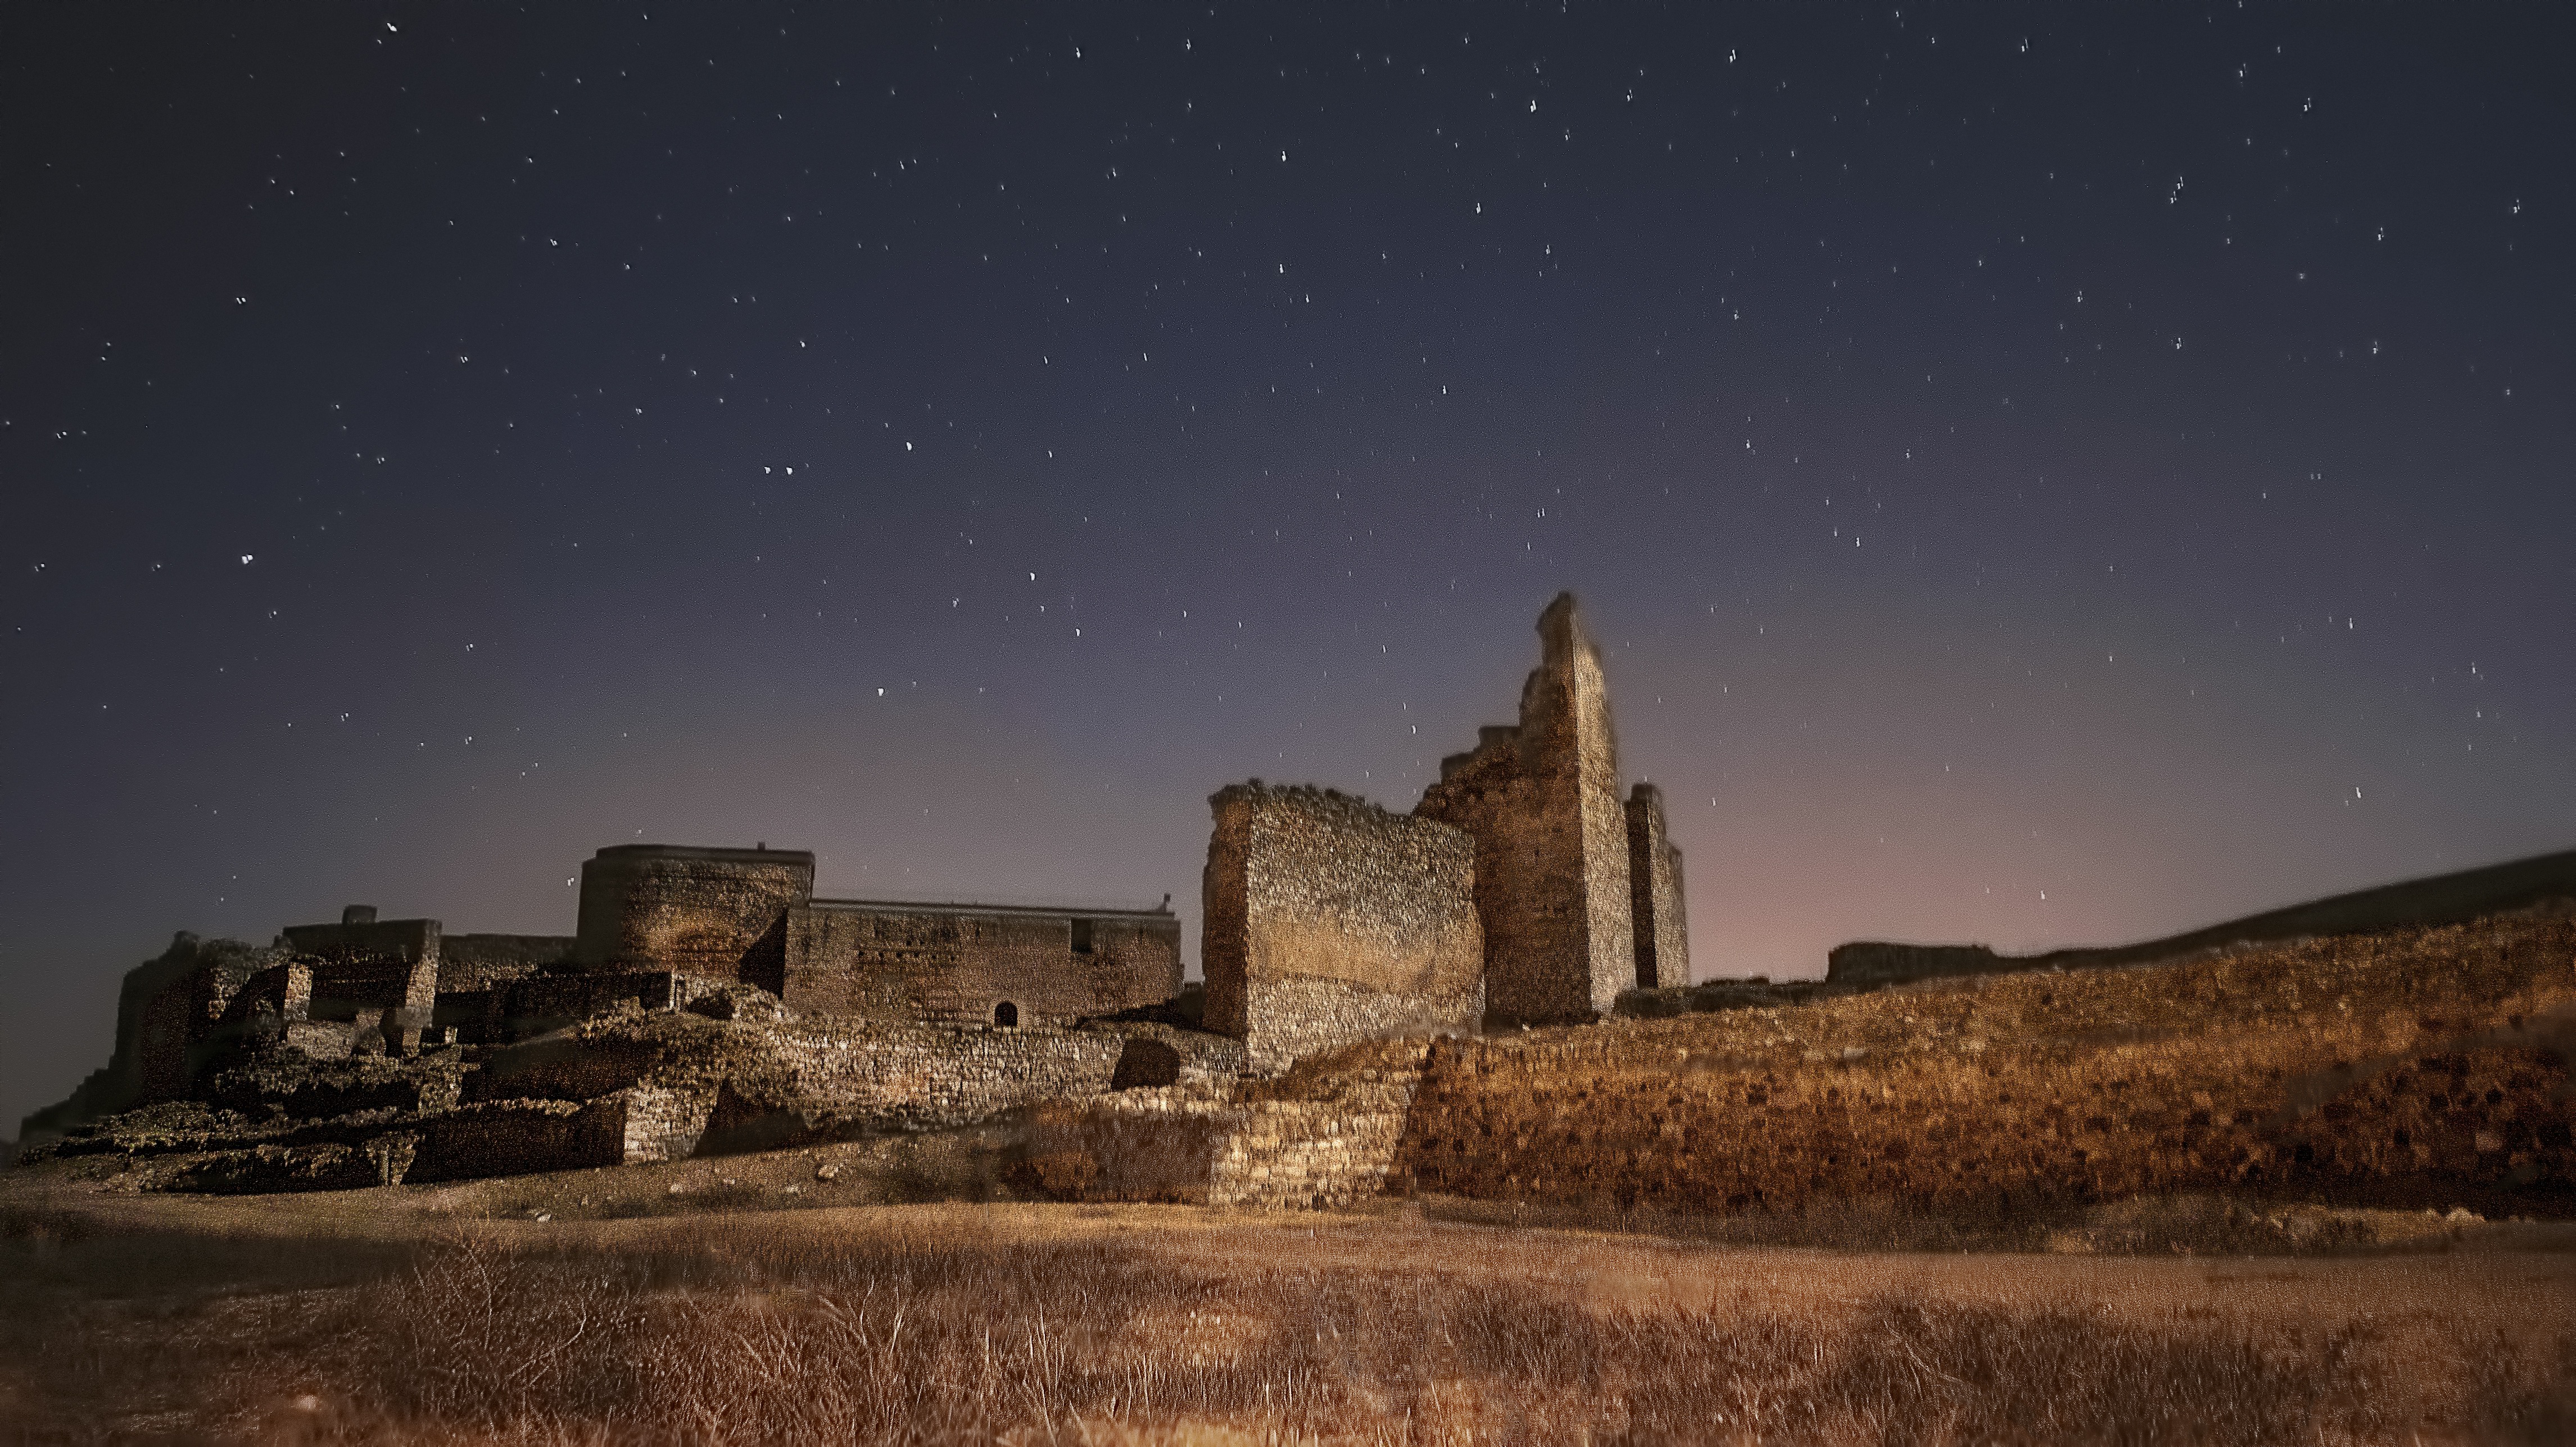
sky, night, star, building, evening, tower, castle, calatrava, the old